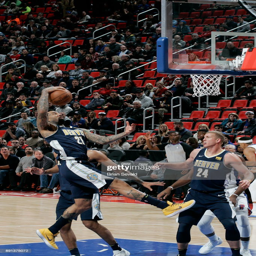
# handles the ball against sports team .